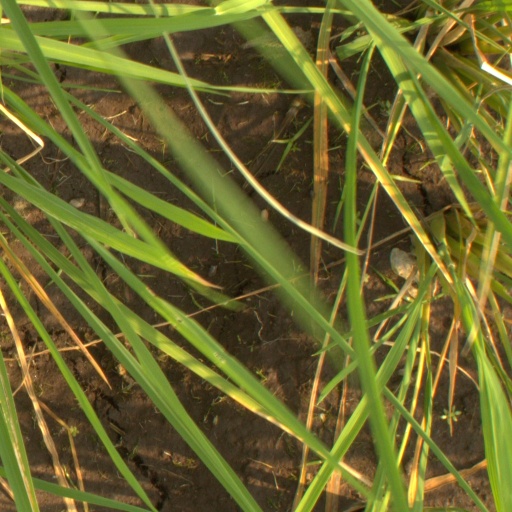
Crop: rice